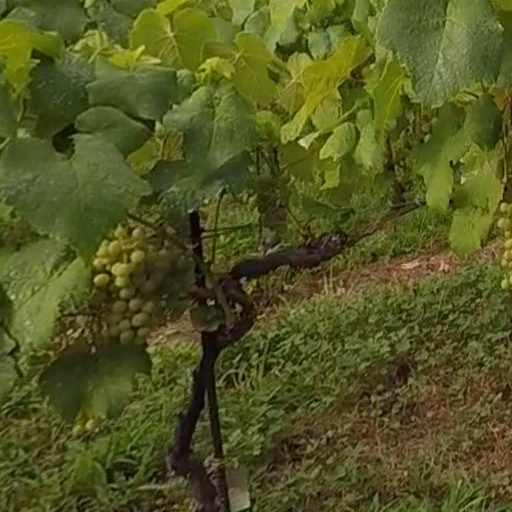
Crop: grape